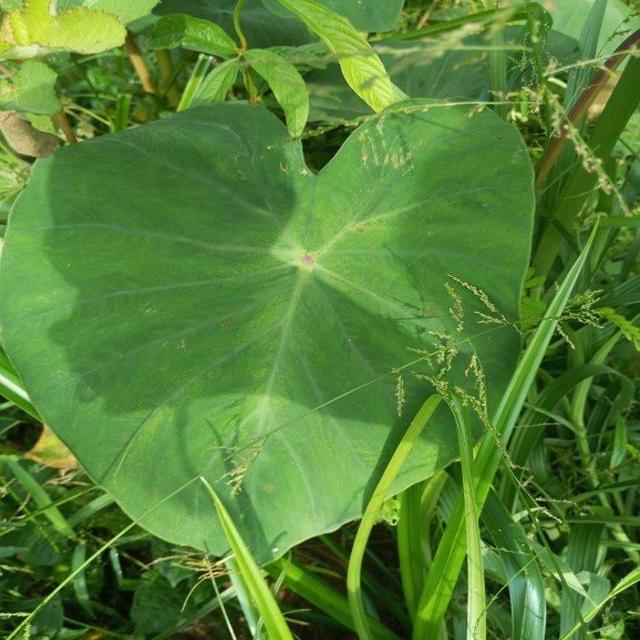
Label: Healthy